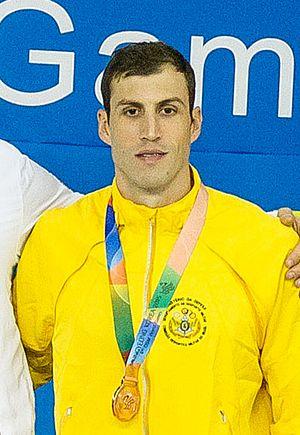
Guilherme Guido Augusto, dit Guilherme Guido, né le 12 février 1987 à Limeira au Brésil, est un nageur brésilien, spécialisé dans les courses de dos.